Jazz (wrestler)

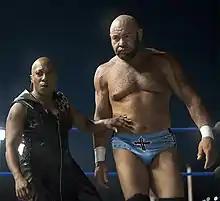
Jazz is married to pro wrestler Rodney Mack

In high school, Carlene played basketball. She also had a basketball scholarship in college until a knee injury ended her basketball career. She later dropped out of college to work.